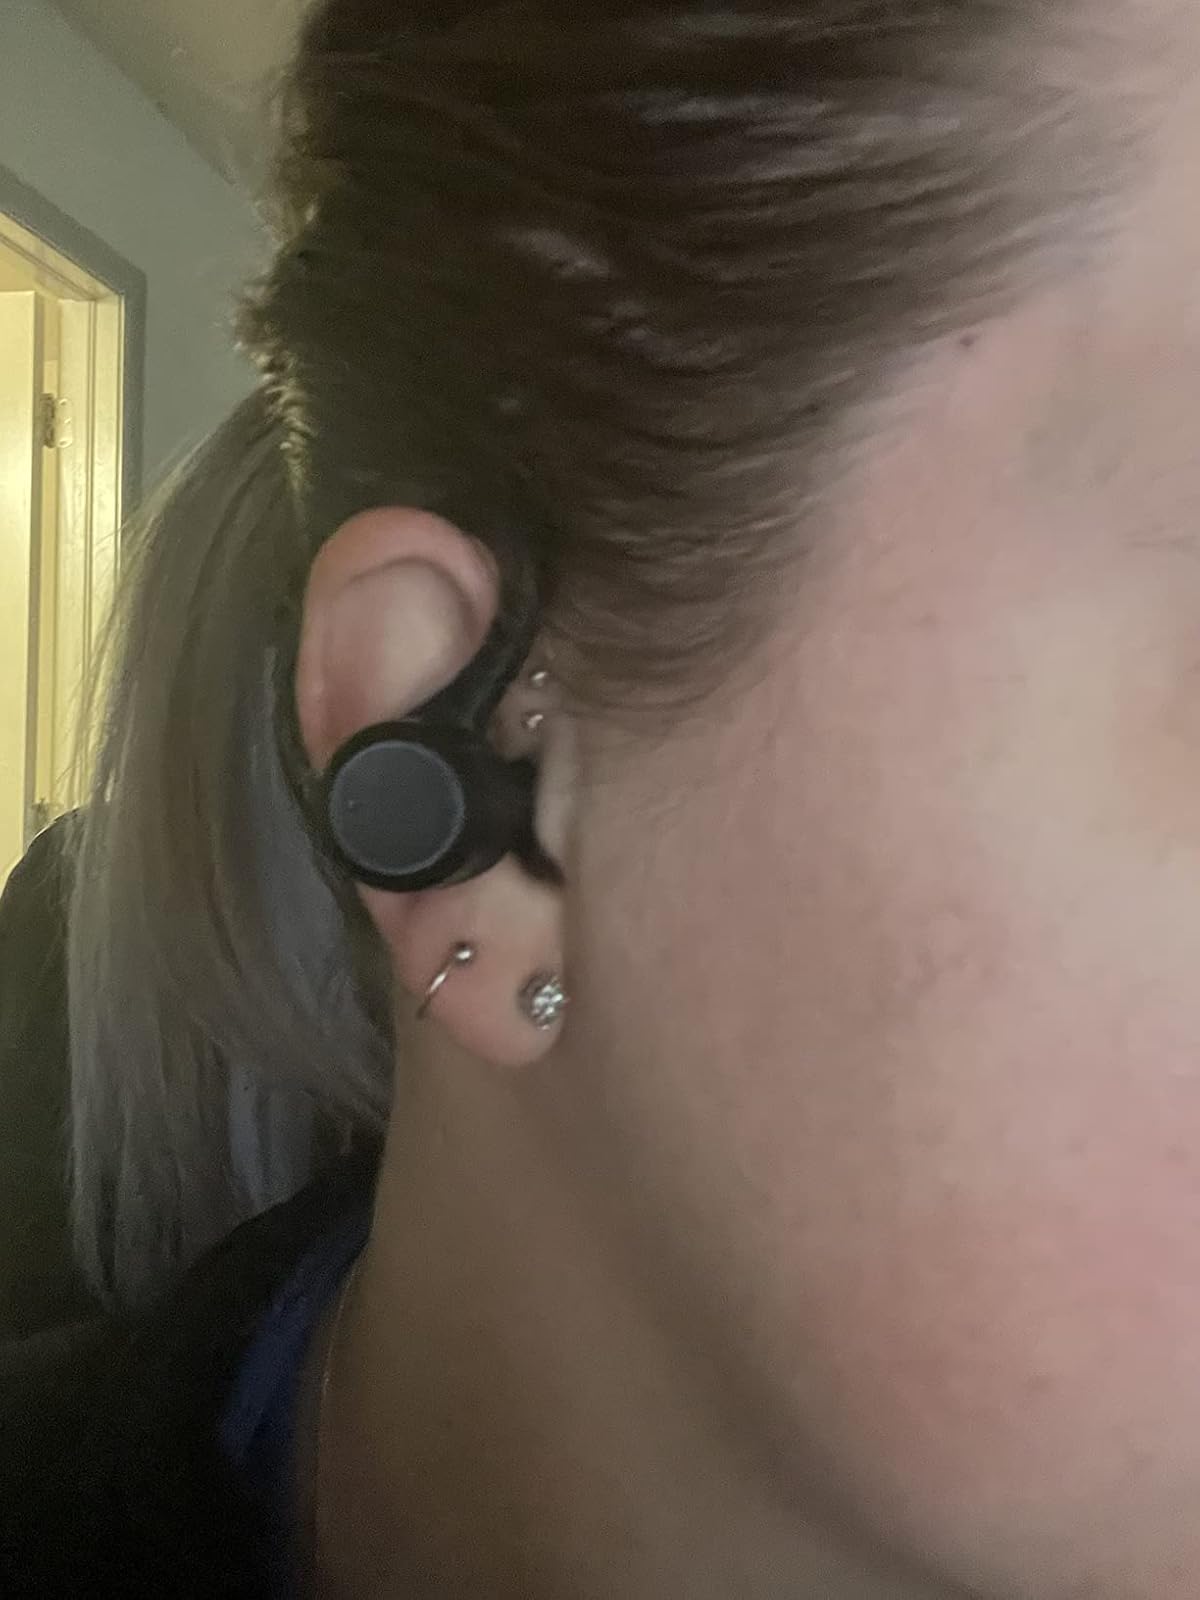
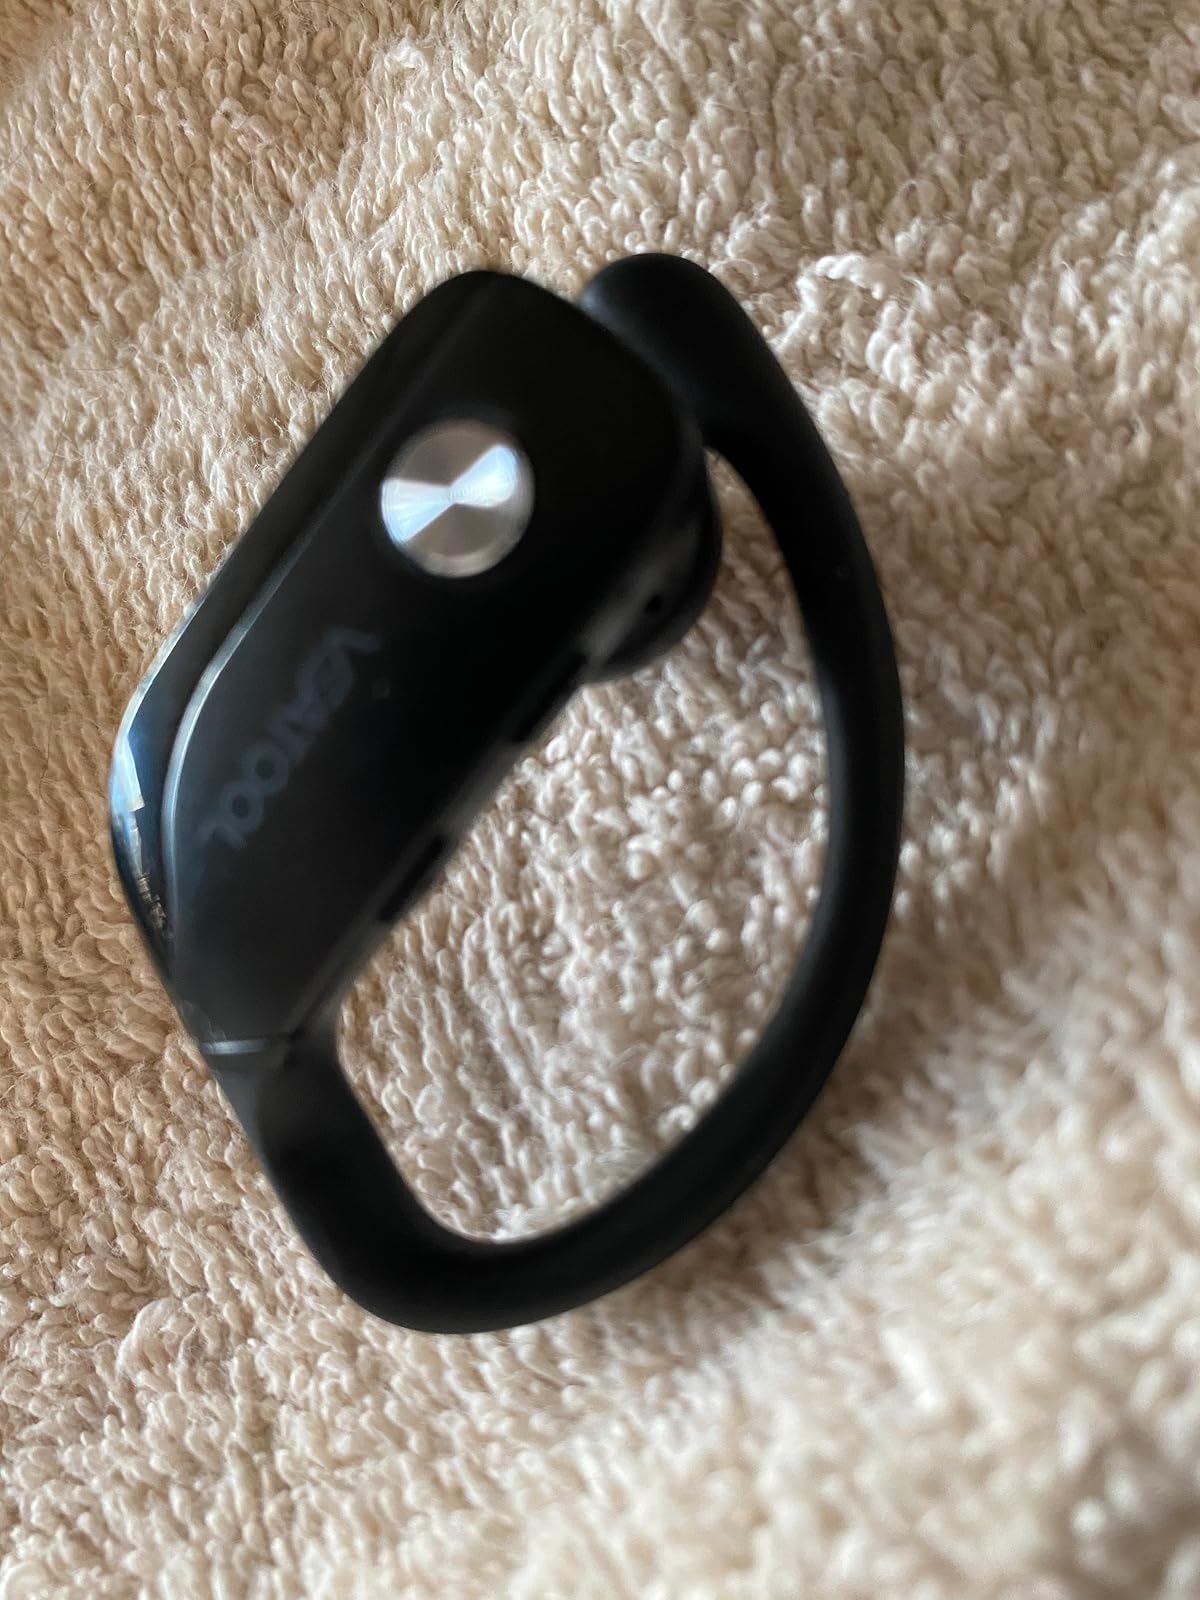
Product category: earbuds
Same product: no